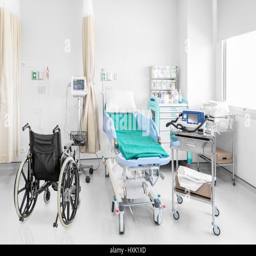
empty wheelchair parked in hospital room with beds and comfortable medical equipped in a modern hospital